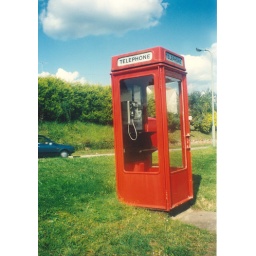
Long gone K8 telephone box in Seaton